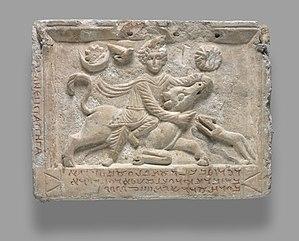
Le mithraeum est un sanctuaire mithriaque situé dans l'îlot J5 de la ville parthe et romaine de Doura-Europos, sur l'Euphrate en Syrie orientale. L'édifice fut découvert par la mission archéologique franco-américaine de Doura-Europos en 1933-1934. Les fouilles ont révélé l'existence de trois phases de construction pour l'édifice de culte qui succéda à une maison particulière, à partir de 168 et demeura en usage jusqu'à la destruction de la ville par les Sassanides en 256. Il est l'un des plus importants édifices cultuels découverts à Doura avec la synagogue et la domus ecclesiae.